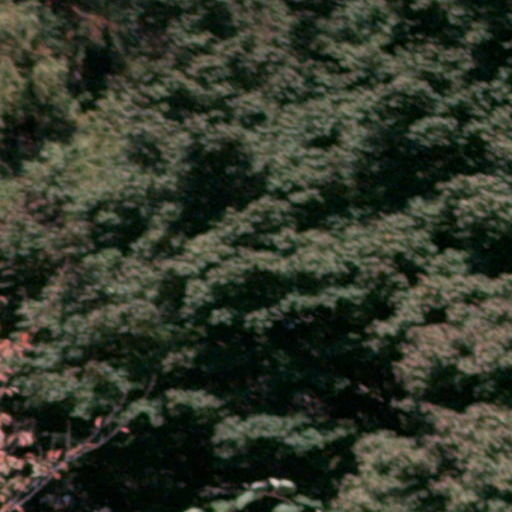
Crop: cassava